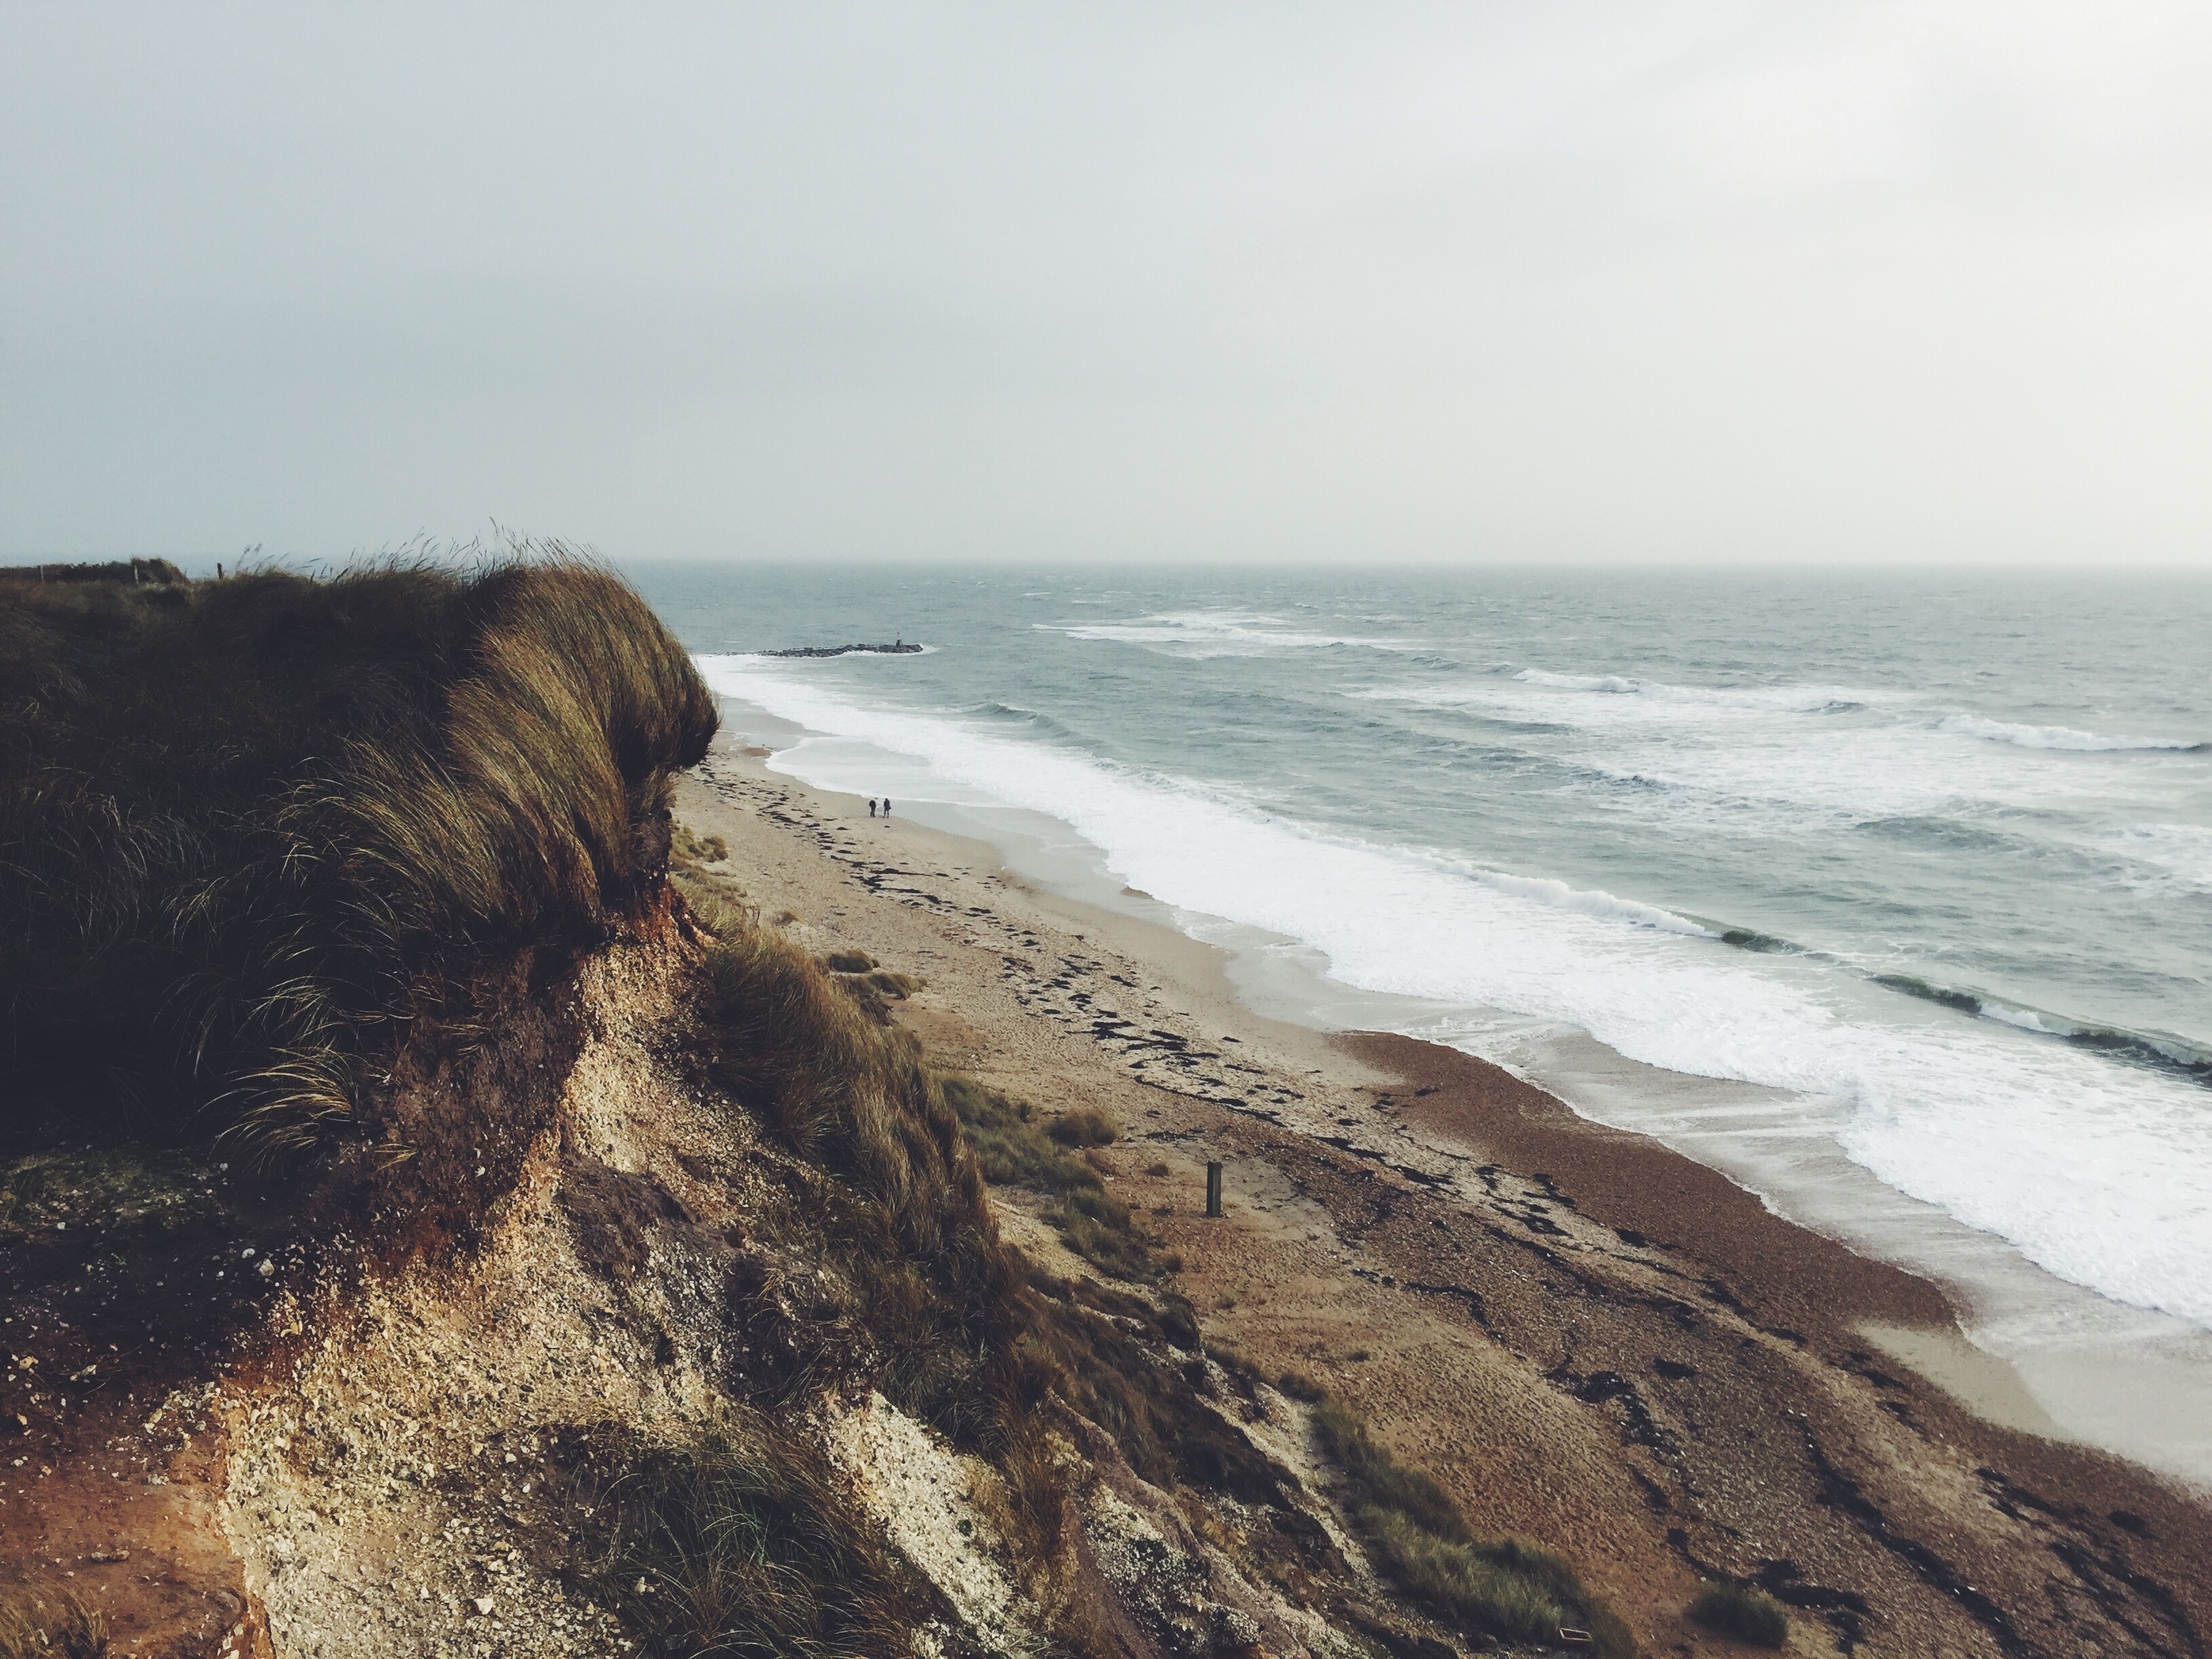
beach, sea, coast, water, outdoor, sand, rock, ocean, horizon, shore, wave, coastline, cliff, seaside, bay, seashore, terrain, material, body of water, cape, ocean beach, wind wave